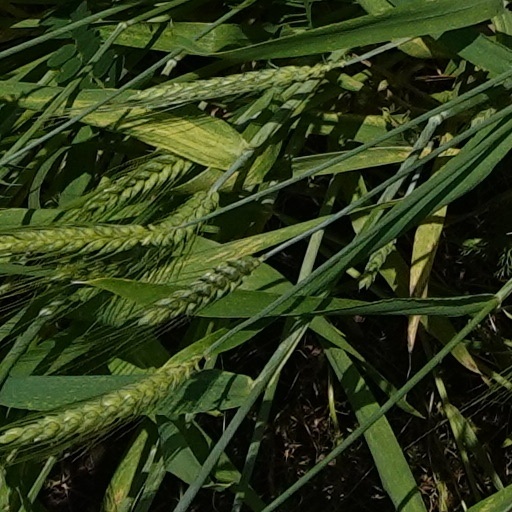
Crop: wheat